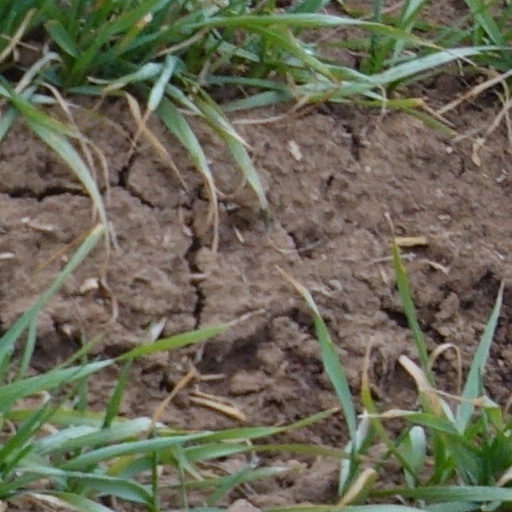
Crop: wheat